William Tillyer

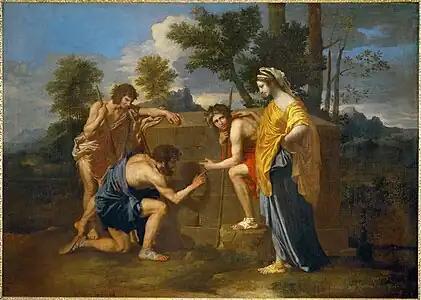
Nicolas Poussin, "Et in Arcadia ego" (deuxième version), 1637–38

The "Living in Arcadia" paintings were made in Yorkshire in 1990–91. In them, writes David Cohen, Tillyer "juxtaposes the organic and the geometric, the gestural and the rational, the empirical (felt, observed) and the ideal (thought, imposed)." These dualities are certainly there, and patent once we look for them. But the way he explores them makes it dangerous to attribute standard qualities to them: nothing is ever quite what it seems. Certainly they are "organic" and "geometric": these adjectives are clear enough. "Gestural", however, implies that the forms are not planned and thought-out, which axiomatically they are. Tillyer deploys pictorial rhetoric masterfully, using forms that look spontaneous and emotive with the same deliberation as geometric forms. Tillyer observes nature, but he also observes mankind's work. The world of design is as much within his remit as the world of nature, and "design" here includes aspects of modern and old-master art that could well be labelled "ideal". His process is constructive as well as deconstructive. In paintings such as "Square Form" (1990), we see him assembling forms and marks in a considered way. The work's form betrays the artist's process, which involves clear thought before and during its creation. The canvas is square and white. In its lower left corner is a black square, its sides uneven, a blue parallelogram apparently rising from either behind or above it, the bottom edge of which seems to fade away. All the other forms are gestural, and yet their clear, crisp outlines would appear to belie the artist's ostensibly spontaneous mark-making. Organic yet geometric; gestural yet rational.